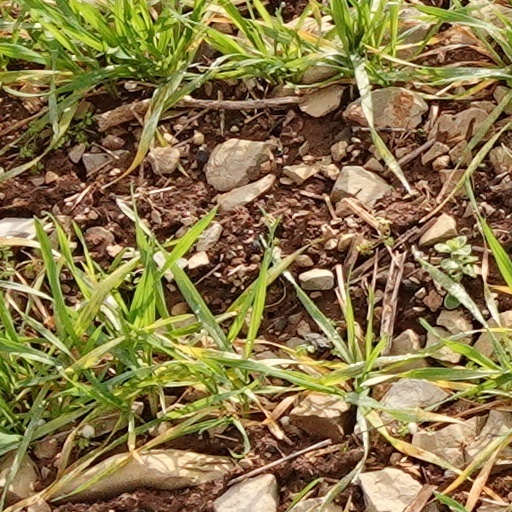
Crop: wheat